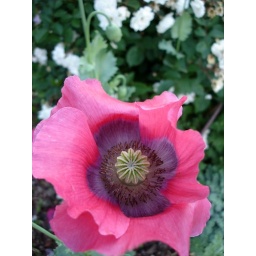
red poppy and white roses in the perennial garden